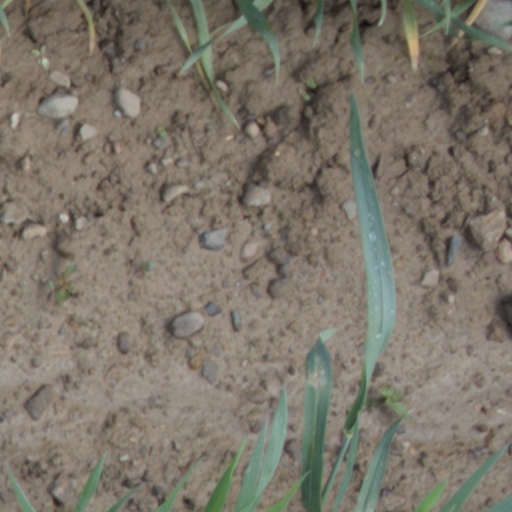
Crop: wheat